Roger Vaughan of Bredwardine

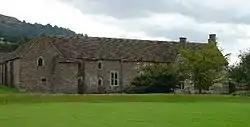
Tretower Court. A 15th century manor house, rebuilt close to Tretower Castle by Sir Roger Vaughan.

There are other children attributed to this union: John Vaughan of Dursley, William Vaughan of Clifford and three more daughters not specifically identified.